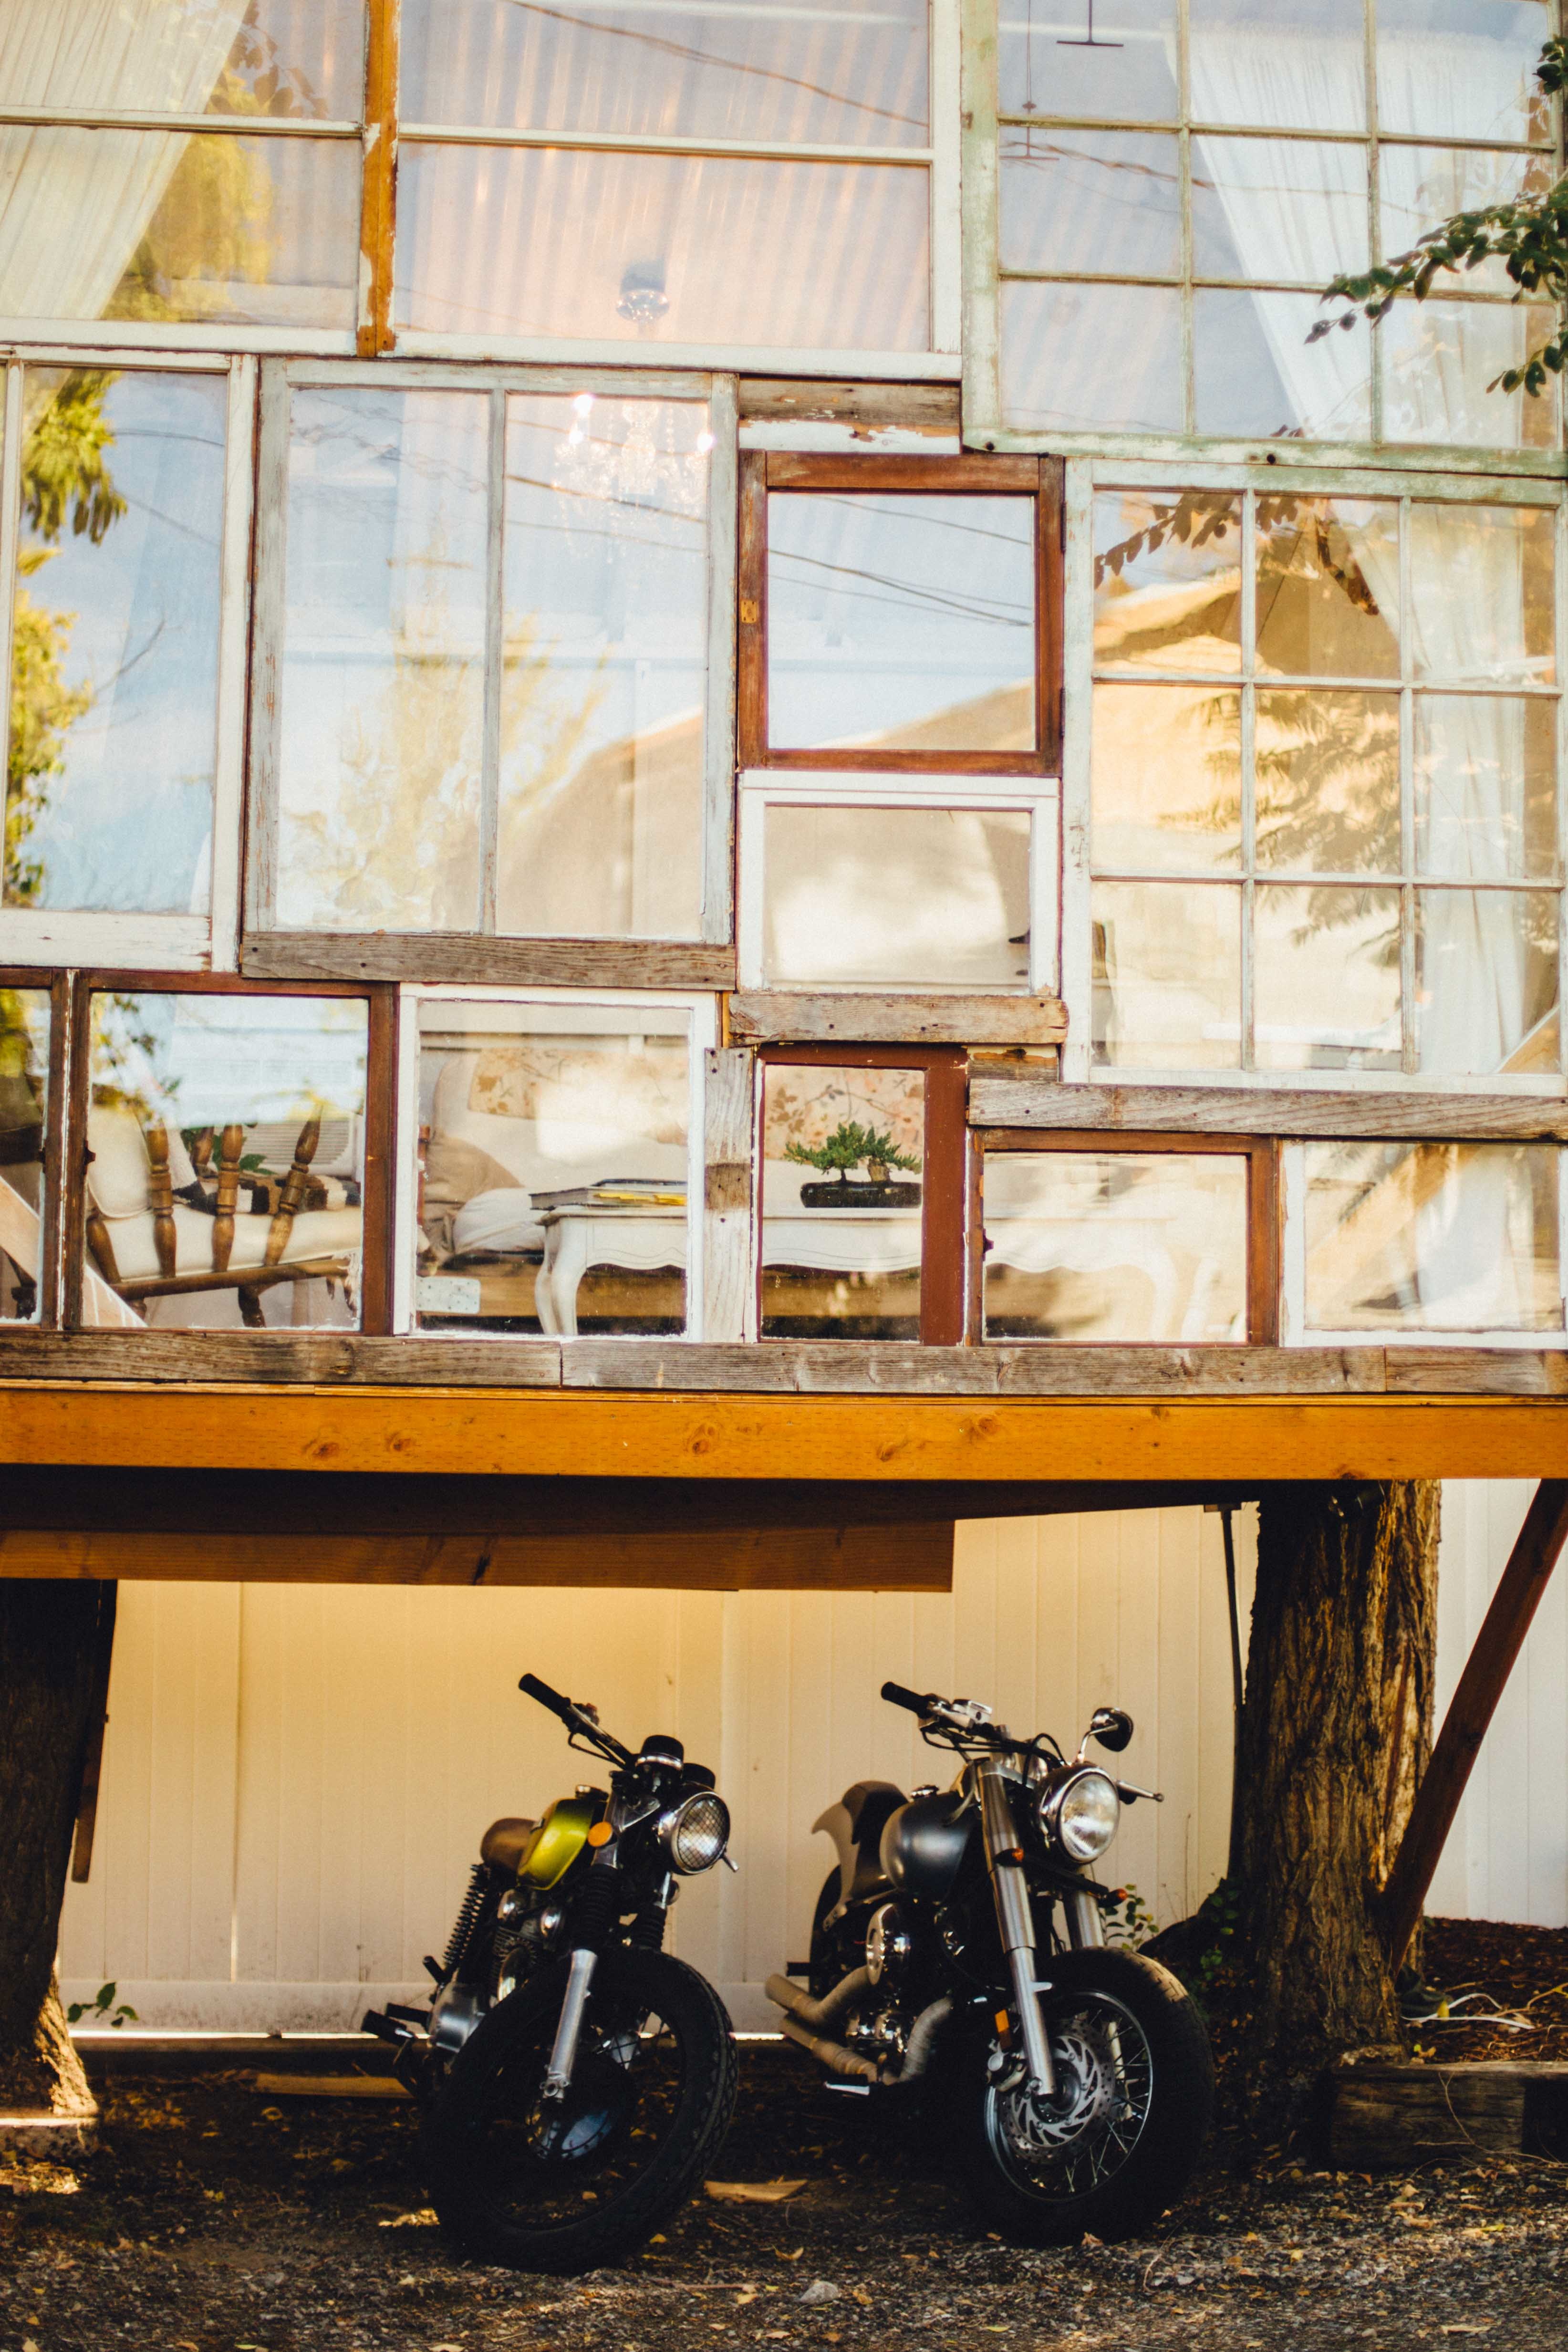
wood, house, window, home, vehicle, art